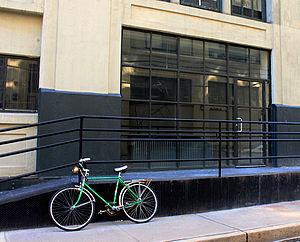
A.I.R. Gallery est la première galerie coopérative d'artistes femmes aux États-Unis. Elle a été fondée en 1972 dans le but de fournir un espace d'exposition professionnel et permanent aux artistes femmes à une époque où la majorité des œuvres présentées dans les galeries commerciales sont celles d'artistes hommes.